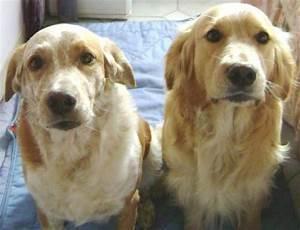
dog